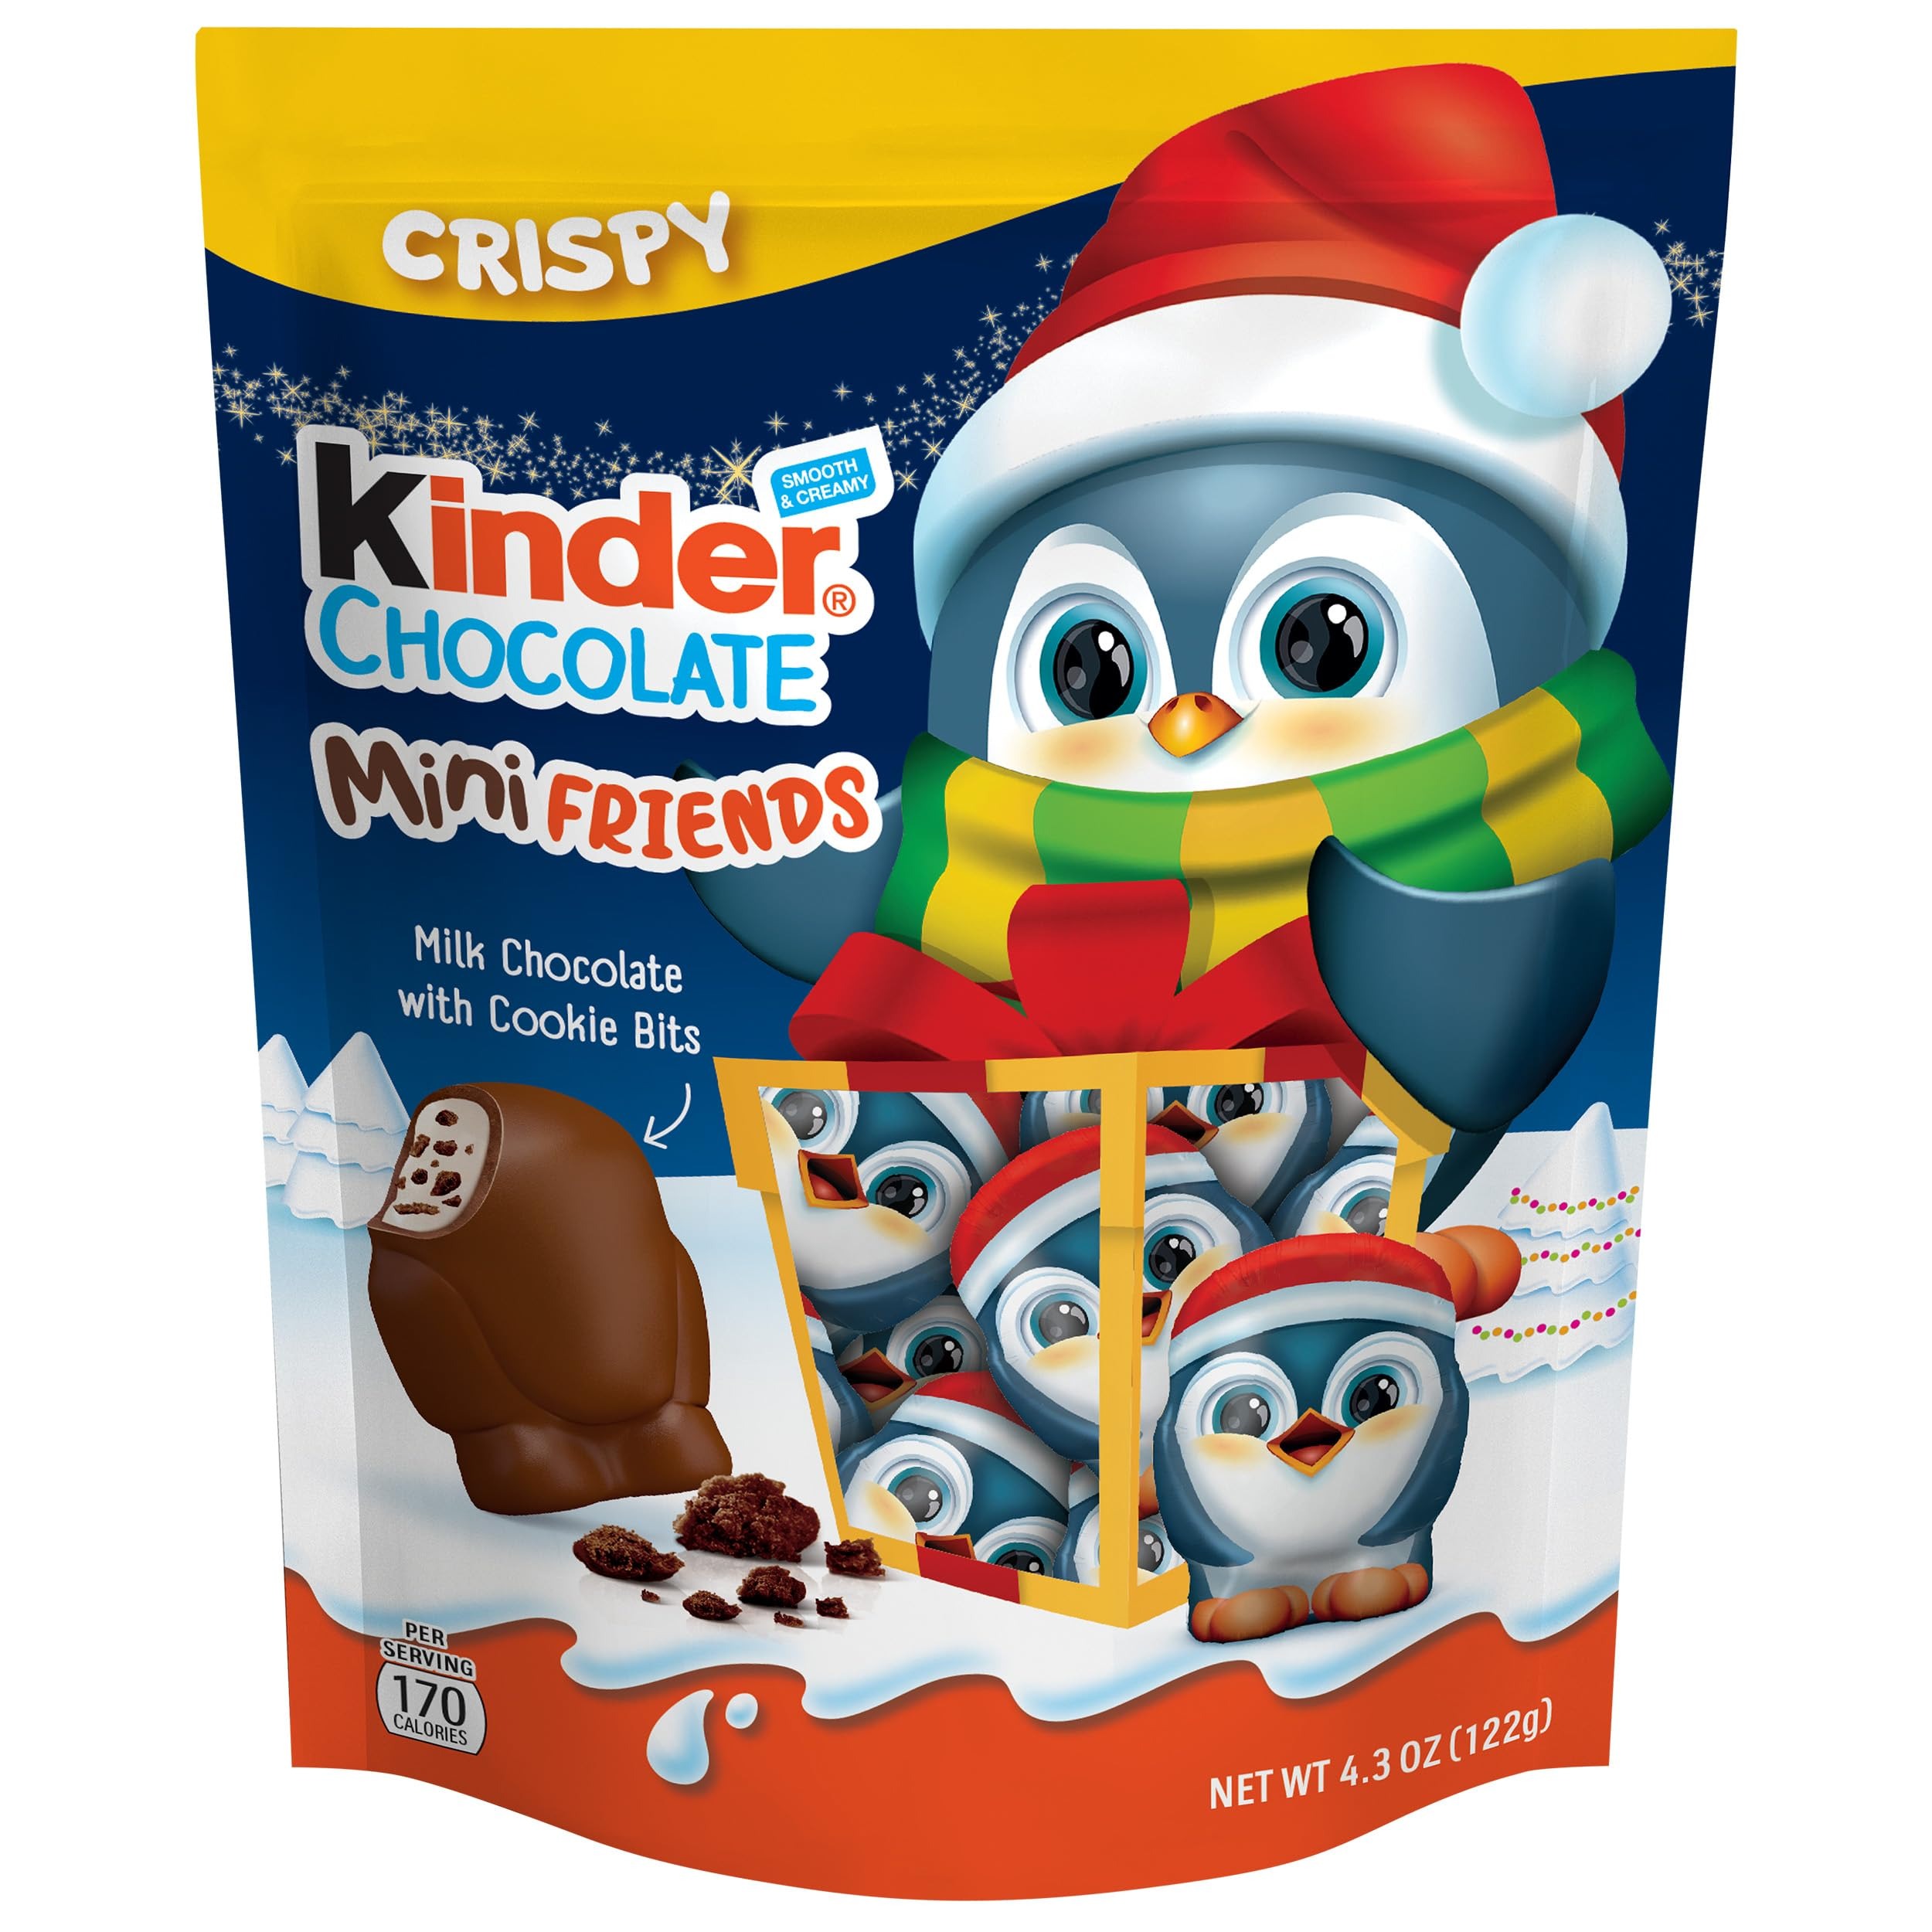
Item Name: Kinder Mini Friends Milk Chocolate with Crispy Cookie Bits, 4.3 Ounce
Bullet Point: Kinder Mini Friends Milk Chocolate with Crispy Cookie Bits, 4.3 Ounce
Value: 4.3
Unit: Ounce

Price: 1.63